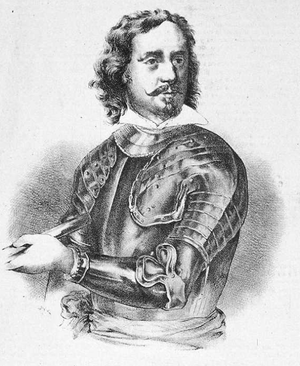
Pedro Fajardo-Zúñiga-Requeséns y Pimentel, Vᵉ marquis de los Vélez, et Grand d'Espagne est un noble et un militaire espagnol.